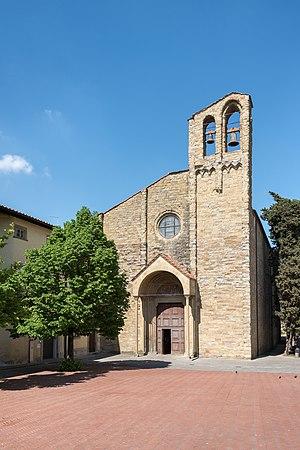
L'église San Domenico est une des églises d'Arezzo en province de Sienne, renommée par sa croix peinte de Cimabue, un des chefs-d'œuvre du Duecento.